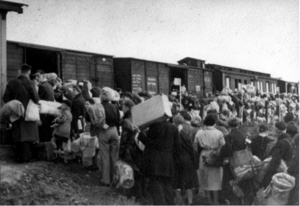
Anna Maria Steinbach est une enfant néerlandaise, gazée par l'Allemagne nazie à Auschwitz-Birkenau. Elle est surtout connue à travers un court extrait vidéo de Rudolf Breslauer où elle apparaît, souvent mobilisé dans le cadre des travaux autour de l'histoire de la Shoah et du Porajmos. Initialement identifiée comme juive néerlandaise, il a été découvert en 1994 qu'elle était rom, et plus précisément sinté.